Environmental movement in South Africa

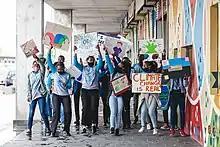
South African youth climate activists in 2020.

The environmental movement in South Africa traces its history from the beginnings of conservation and preservation groups in the late 19th century, to the rise of radicalism amongst local ecologists and activists. The early environmental movement in South Africa was primarily made up of conservation groups whose membership was dominated by affluent whites. Many of these groups advocated for forms of fortress conservation that were used to justify forcibly removing Black South Africans from their land. Throughout the mid to late 20th century, justice-centered environmental groups sprung up in connection with anti-apartheid movements advocating for change on issues that affected the environment as well as the rights of workers and rural peoples, showing how environmental issues in the country were "inextricably linked to issues of race and politics."